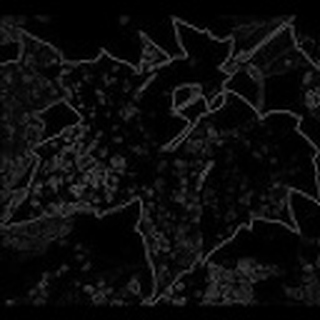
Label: cotton_powdery_mildew